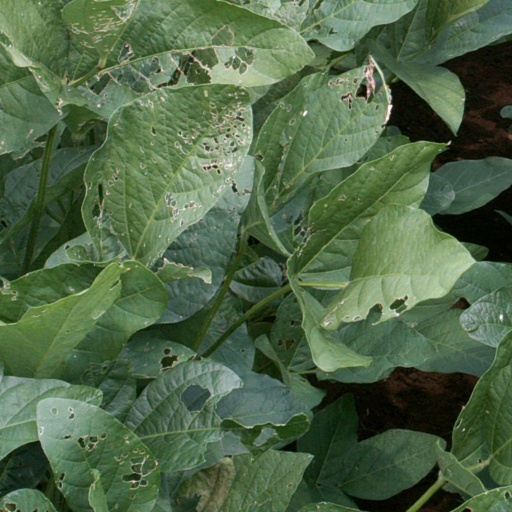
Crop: soybean